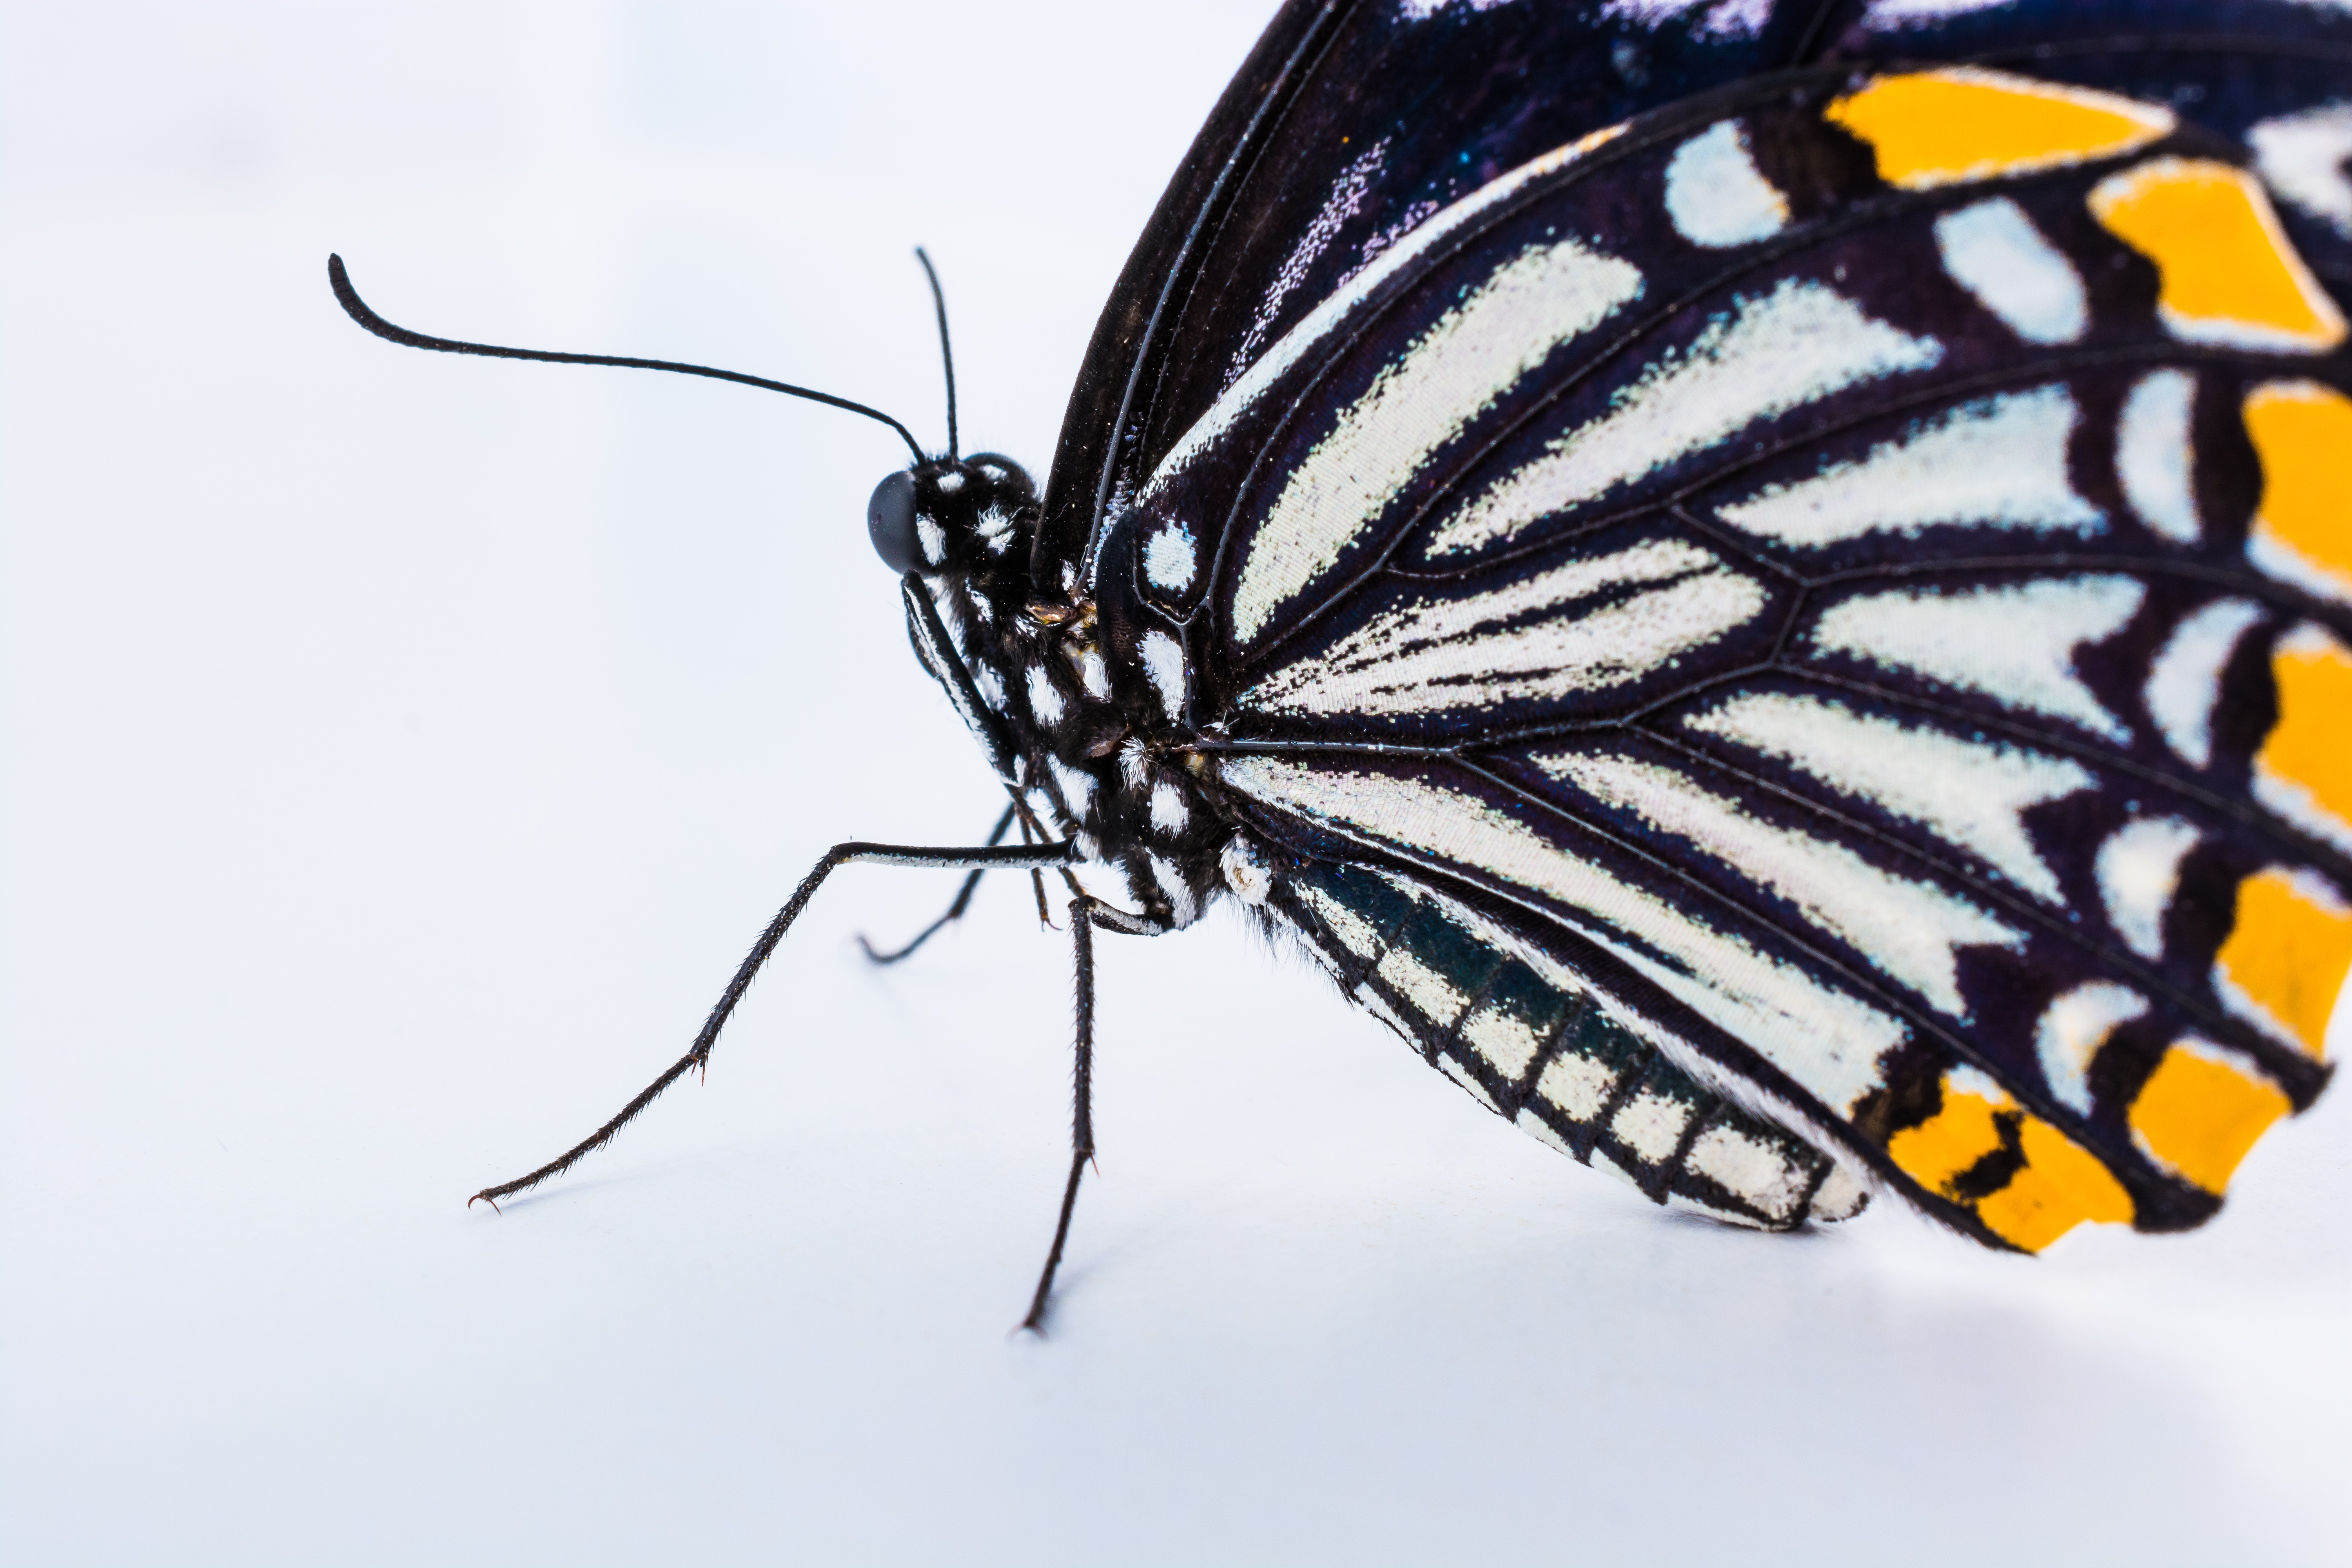
wing, insect, butterfly, fauna, invertebrate, monarch butterfly, arthropod, pollinator, moths and butterflies